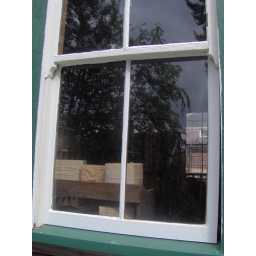
packages in post office window